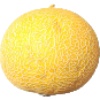
Label: Cantaloupe 1